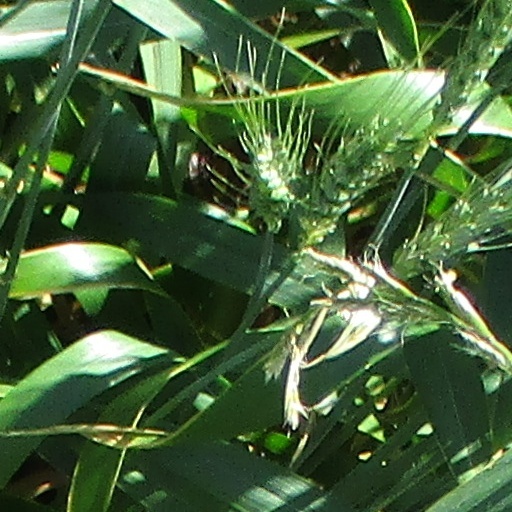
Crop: wheat